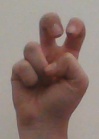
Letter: toot